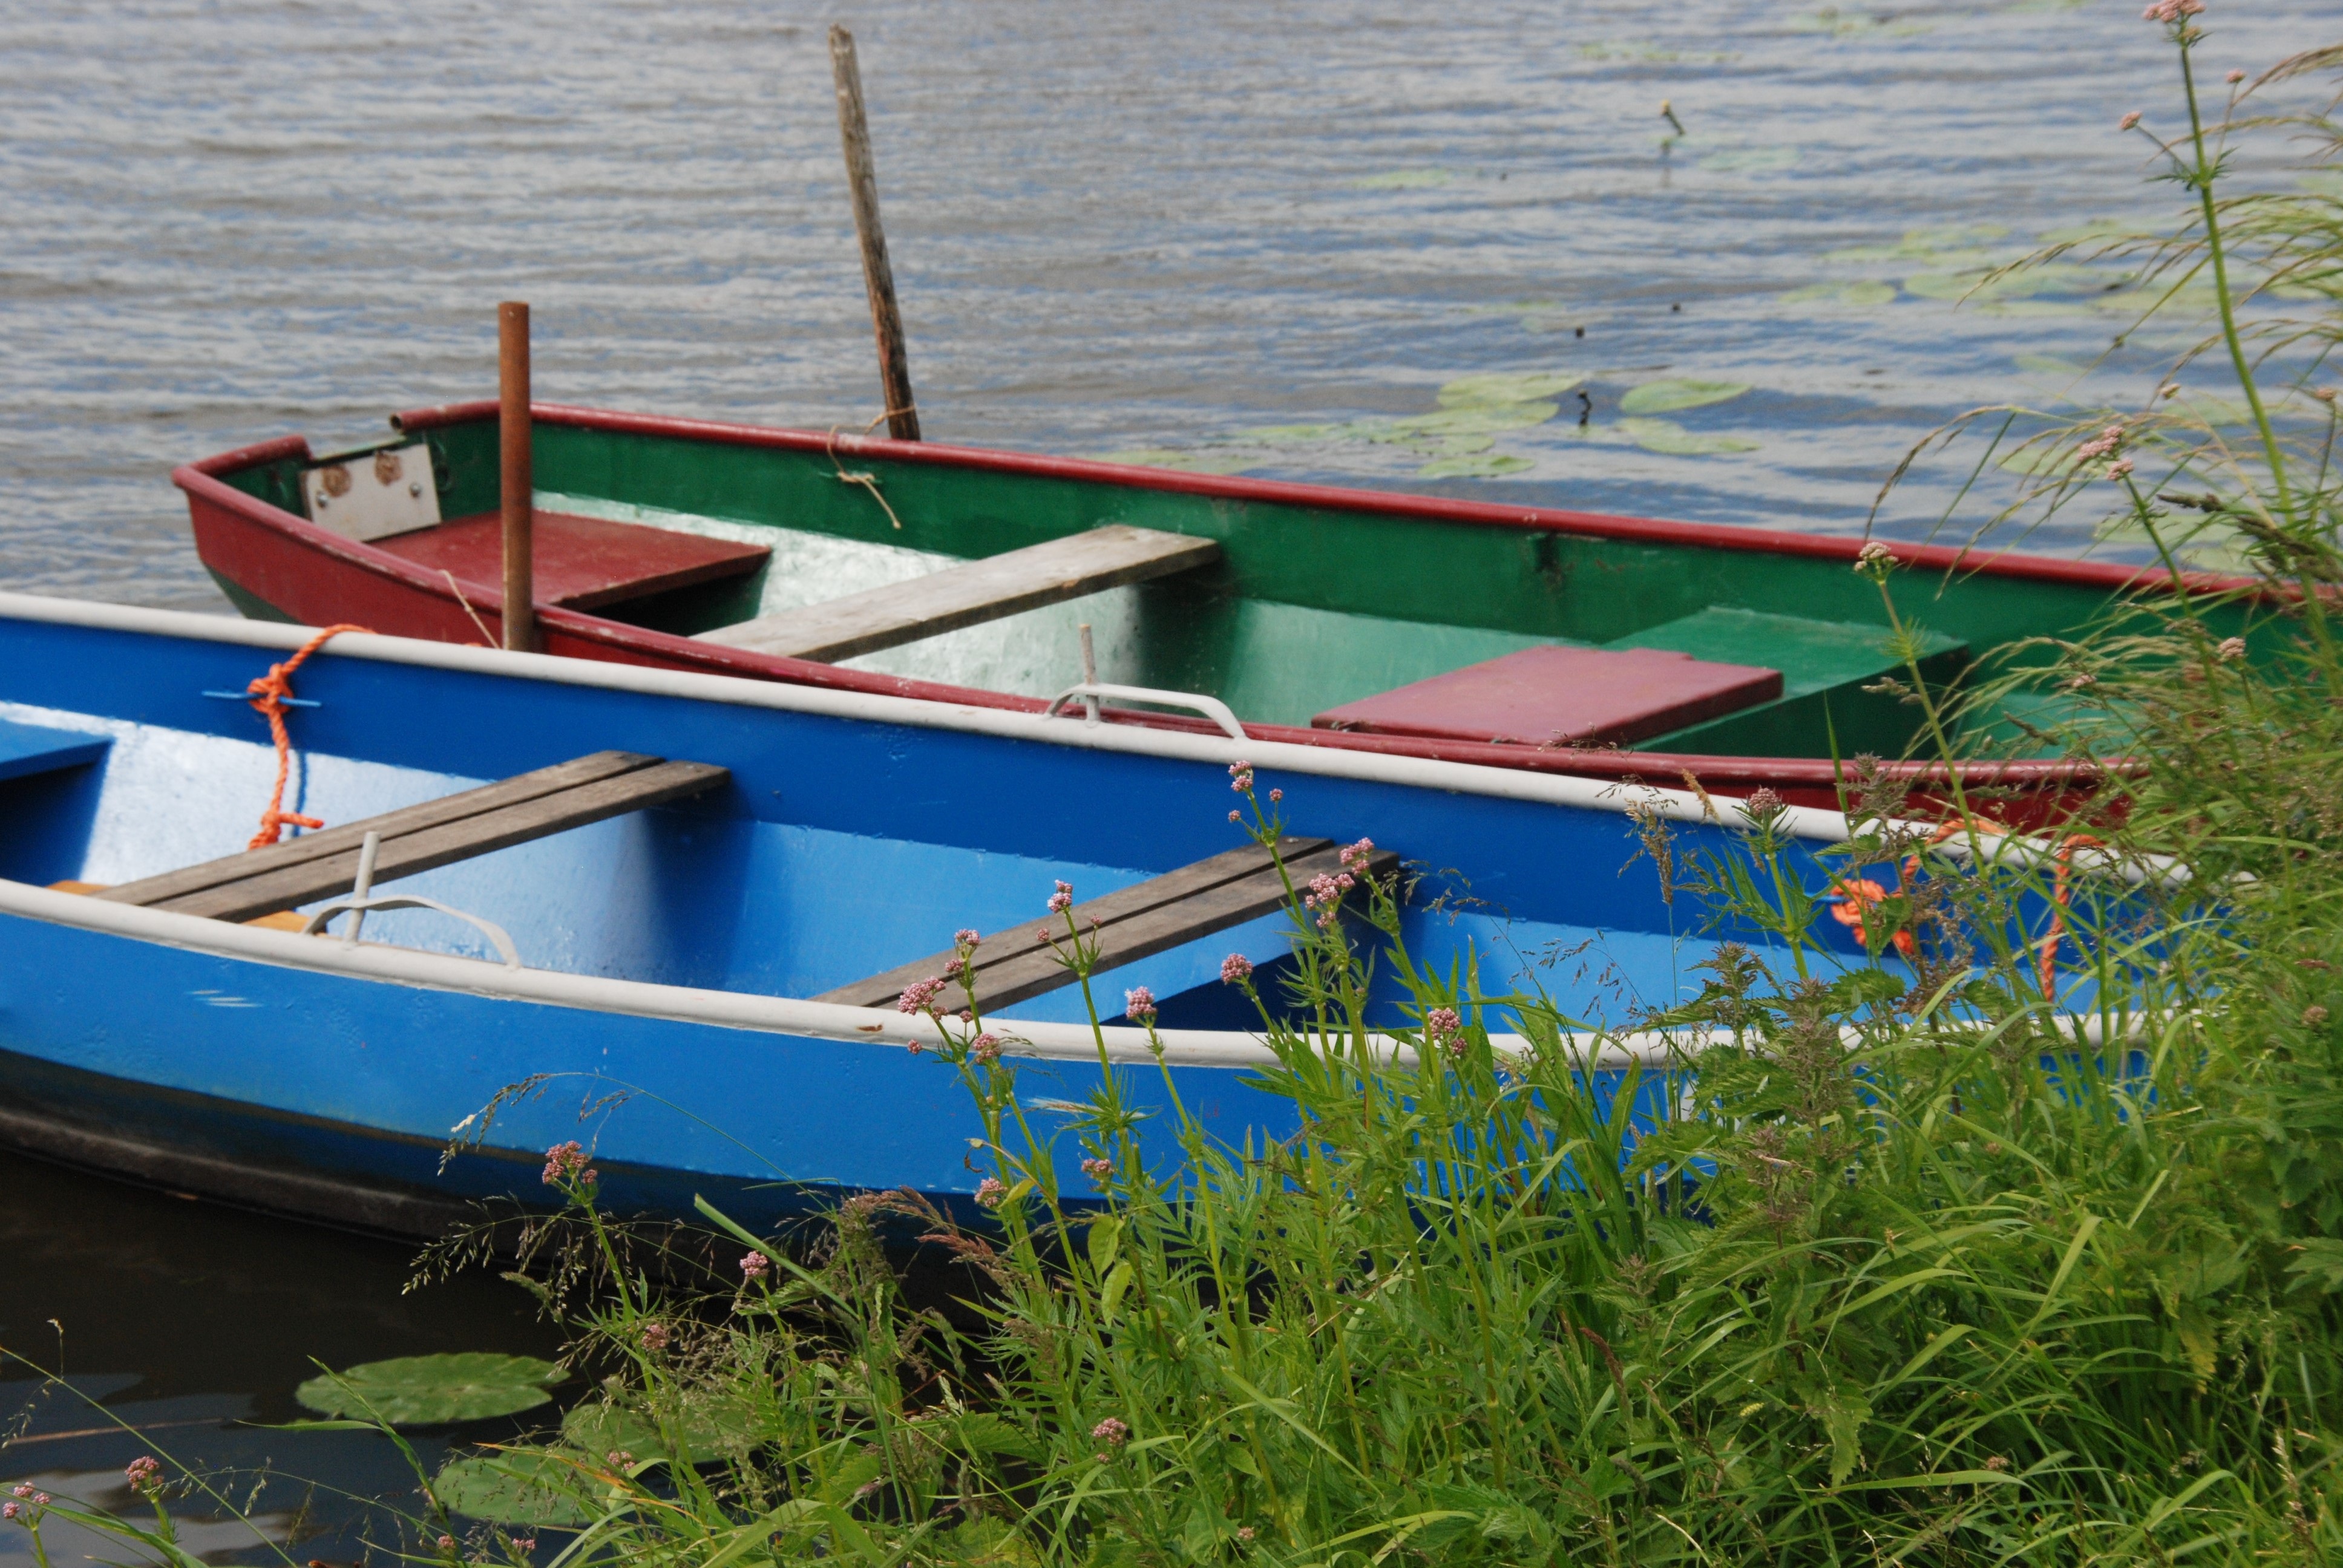
water, dock, boat, vehicle, sailboat, rowing boat, boating, watercraft, rowing, sloop, raft, dinghy, skiff, watercraft rowing